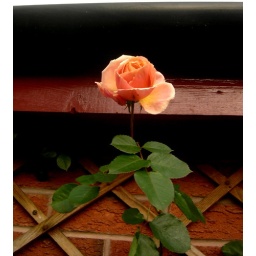
One lone climbing rose blooms against my garage wall